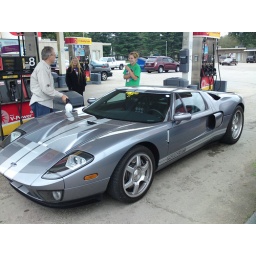
Ok it's the red one in the back ground